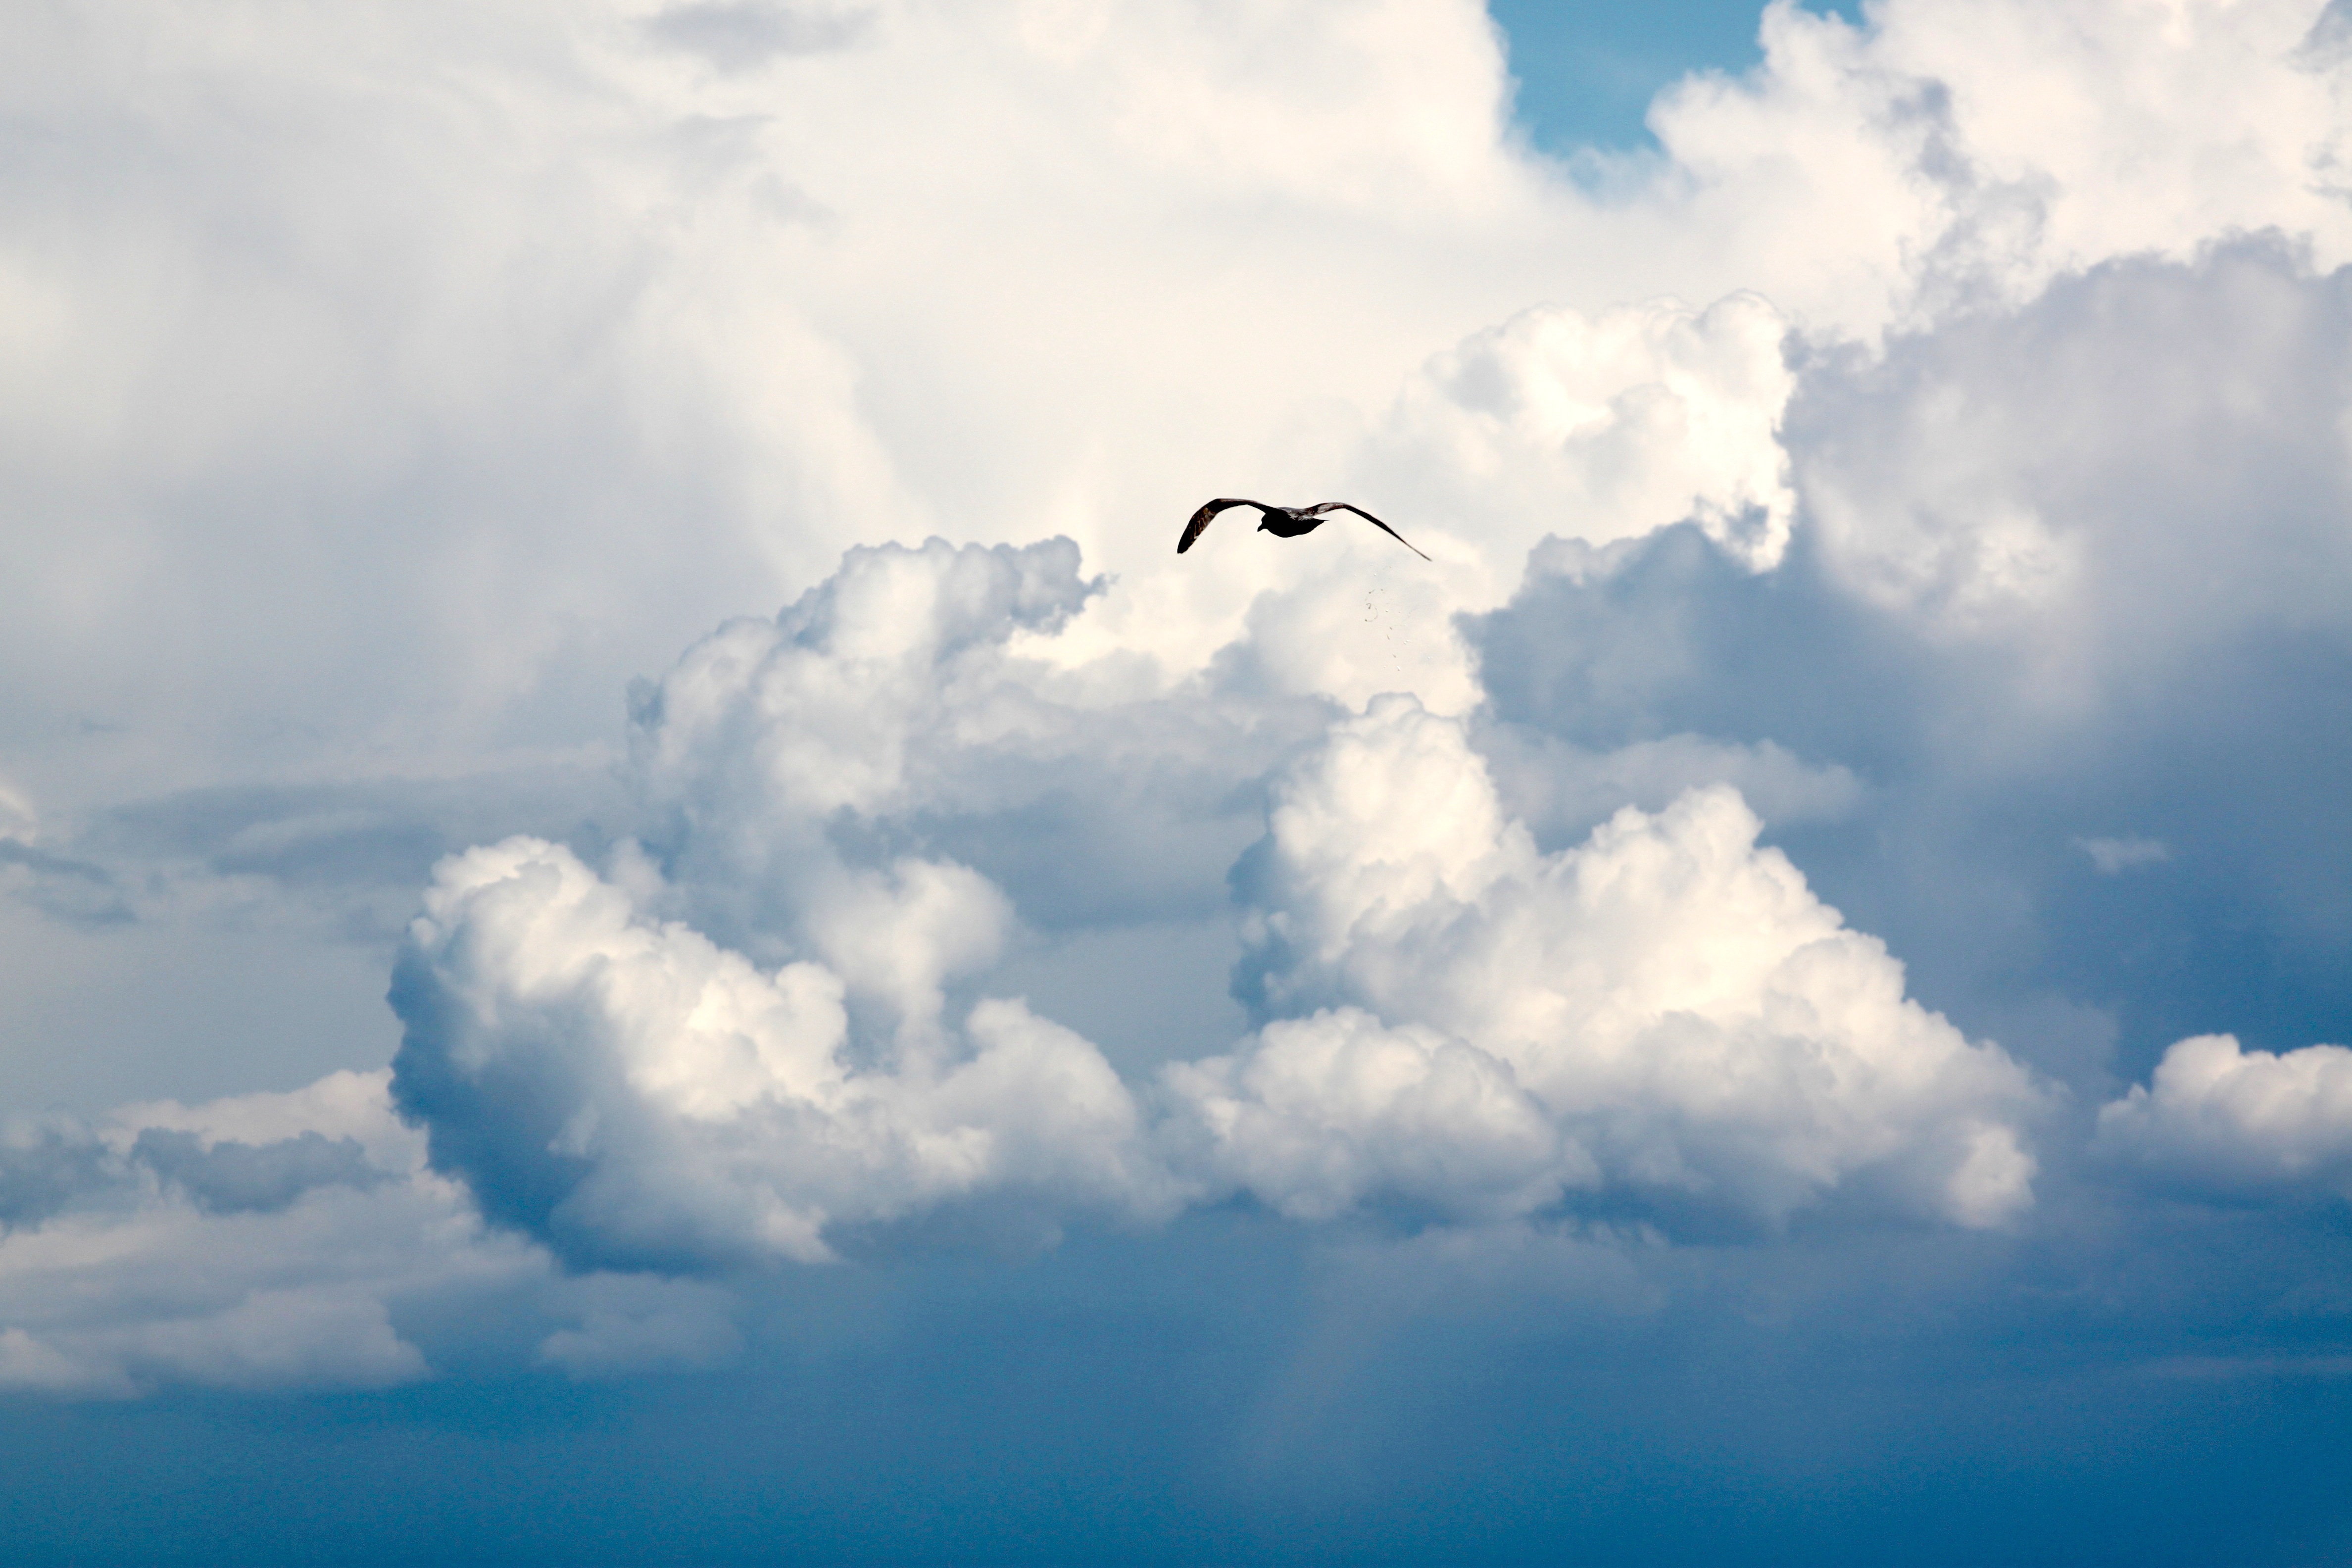
sea, horizon, bird, wing, cloud, sky, cloudy, wave, atmosphere, fly, seagull, flight, cumulus, blue, freedom, cloudscape, blue sky, clouds, sky clouds, blue sky clouds, meteorological phenomenon, atmosphere of earth